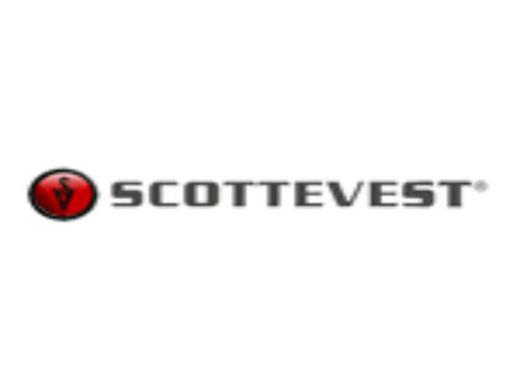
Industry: Clothes